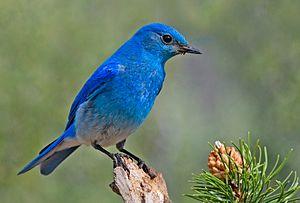
Le parc national de Banff est situé dans les montagnes Rocheuses canadiennes, à 120 km à l'ouest de la ville de Calgary, dans la province de l'Alberta. Sa date de création, 1885, en fait le plus ancien parc national canadien. Il est également inscrit depuis 1985 au patrimoine mondial de l'UNESCO avec les autres parcs des montagnes Rocheuses canadiennes.
Le Merlebleu azuré est une espèce d'oiseaux de la famille des Turdidae. C'est l'oiseau emblème des États américains de l'Idaho et du Nevada.
Le bleu est un champ chromatique, regroupant les teintes rappelant celles du ciel ou de la mer par temps clair.
Le parc national volcanique de Lassen, parfois appelé parc national Lassen Volcanic, est un parc national américain caractérisé par ses paysages volcaniques. Couvrant une superficie de 429 km², il est situé dans une zone montagneuse et boisée au nord de la Californie à la jonction des comtés de Lassen, Plumas, Shasta et Tehama.